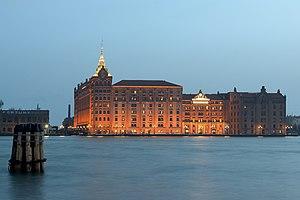
Molino Stucky à Venise.